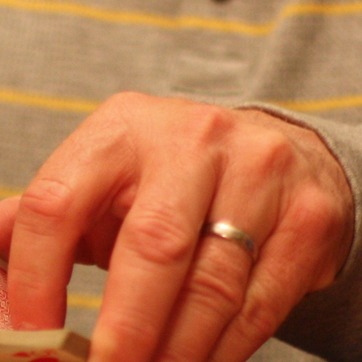
Material: skin